Goa State Museum

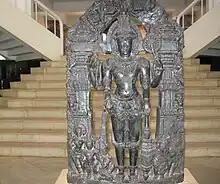
Sculpture at the entrance of the Museum

The Goa State Museum has fourteen galleries, arranged thematically, which are the: Sculpture Gallery, Christian Art Gallery, Printing History Gallery, Banerji Art Gallery, Religious Expression Gallery, Cultural Anthropology, Contemporary Art Gallery, Numismatics Gallery, Goa's Freedom Struggle Gallery, Menezes Braganza Gallery, Furniture Gallery, Natural Heritage of Goa Gallery, Environment & Development Gallery, and Geology Gallery. The museum has about 8,000 artifacts representing all regions of India, as well as 645 objects borrowed from the Institute Menezes Braganza Art Gallery and the Kala Academy.